Princess Iron Fan (1941 film)

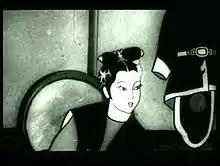

Princess Iron Fan, is the first full-length Chinese animated feature film. It is also considered the first Asian animated feature film. The film is based on an episode of the 16th-century novel "Journey to the West". It was directed in Shanghai under difficult conditions in the thick of World War II by Wan Guchan and Wan Laiming (the Wan brothers) and was released on 19 November 1941.